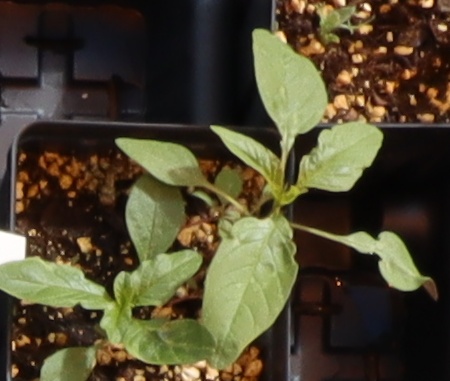
Label: Waterhemp